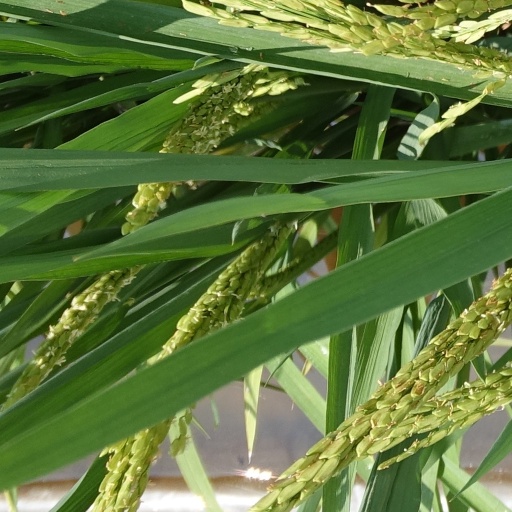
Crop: rice